Wilton, Wiltshire

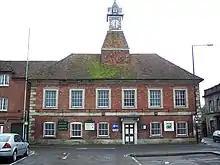
The Old Town Hall

The history of Wilton dates back to the Anglo-Saxons in the 8th century, and by the late 9th century it was the capital of "Wiltunscire", a shire of the Kingdom of Wessex. It remained the administrative centre of Wiltshire until the 11th century. Wilton was of significant importance to the church, with the founding of Wilton Abbey in 771 amongst other establishments. In 871 Alfred the Great fought and lost an important battle here against the Danish armies, leaving him in retreat for several years.